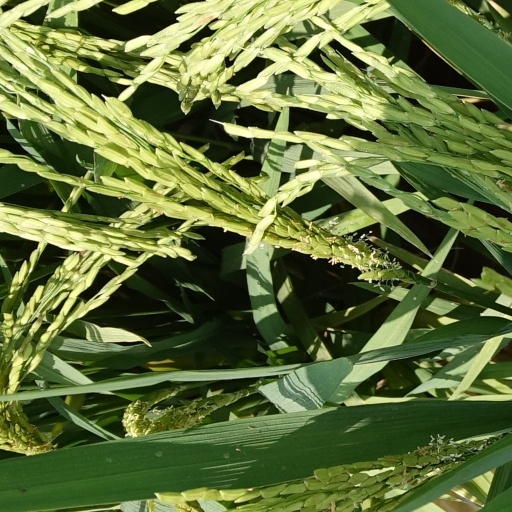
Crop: rice